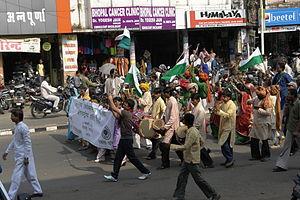
Manifestation, Bhopal, Inde.
Ekta Parishad est un mouvement populaire fondé en 1991 en Inde qui agit selon le principe gandhien d’action non-violente, avec pour but d’aider le peuple à mieux contrôler les ressources qui lui permettent de subsister : la terre, l’eau et la forêt. Rajagopal P. V. en est le fondateur et le président.